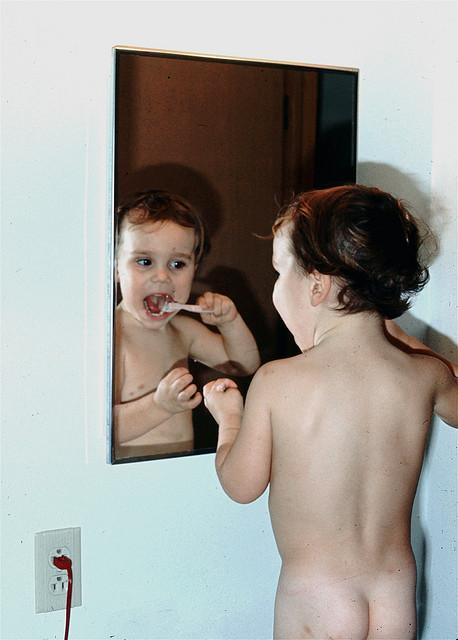
A naked child brushing teeth in a mirror.